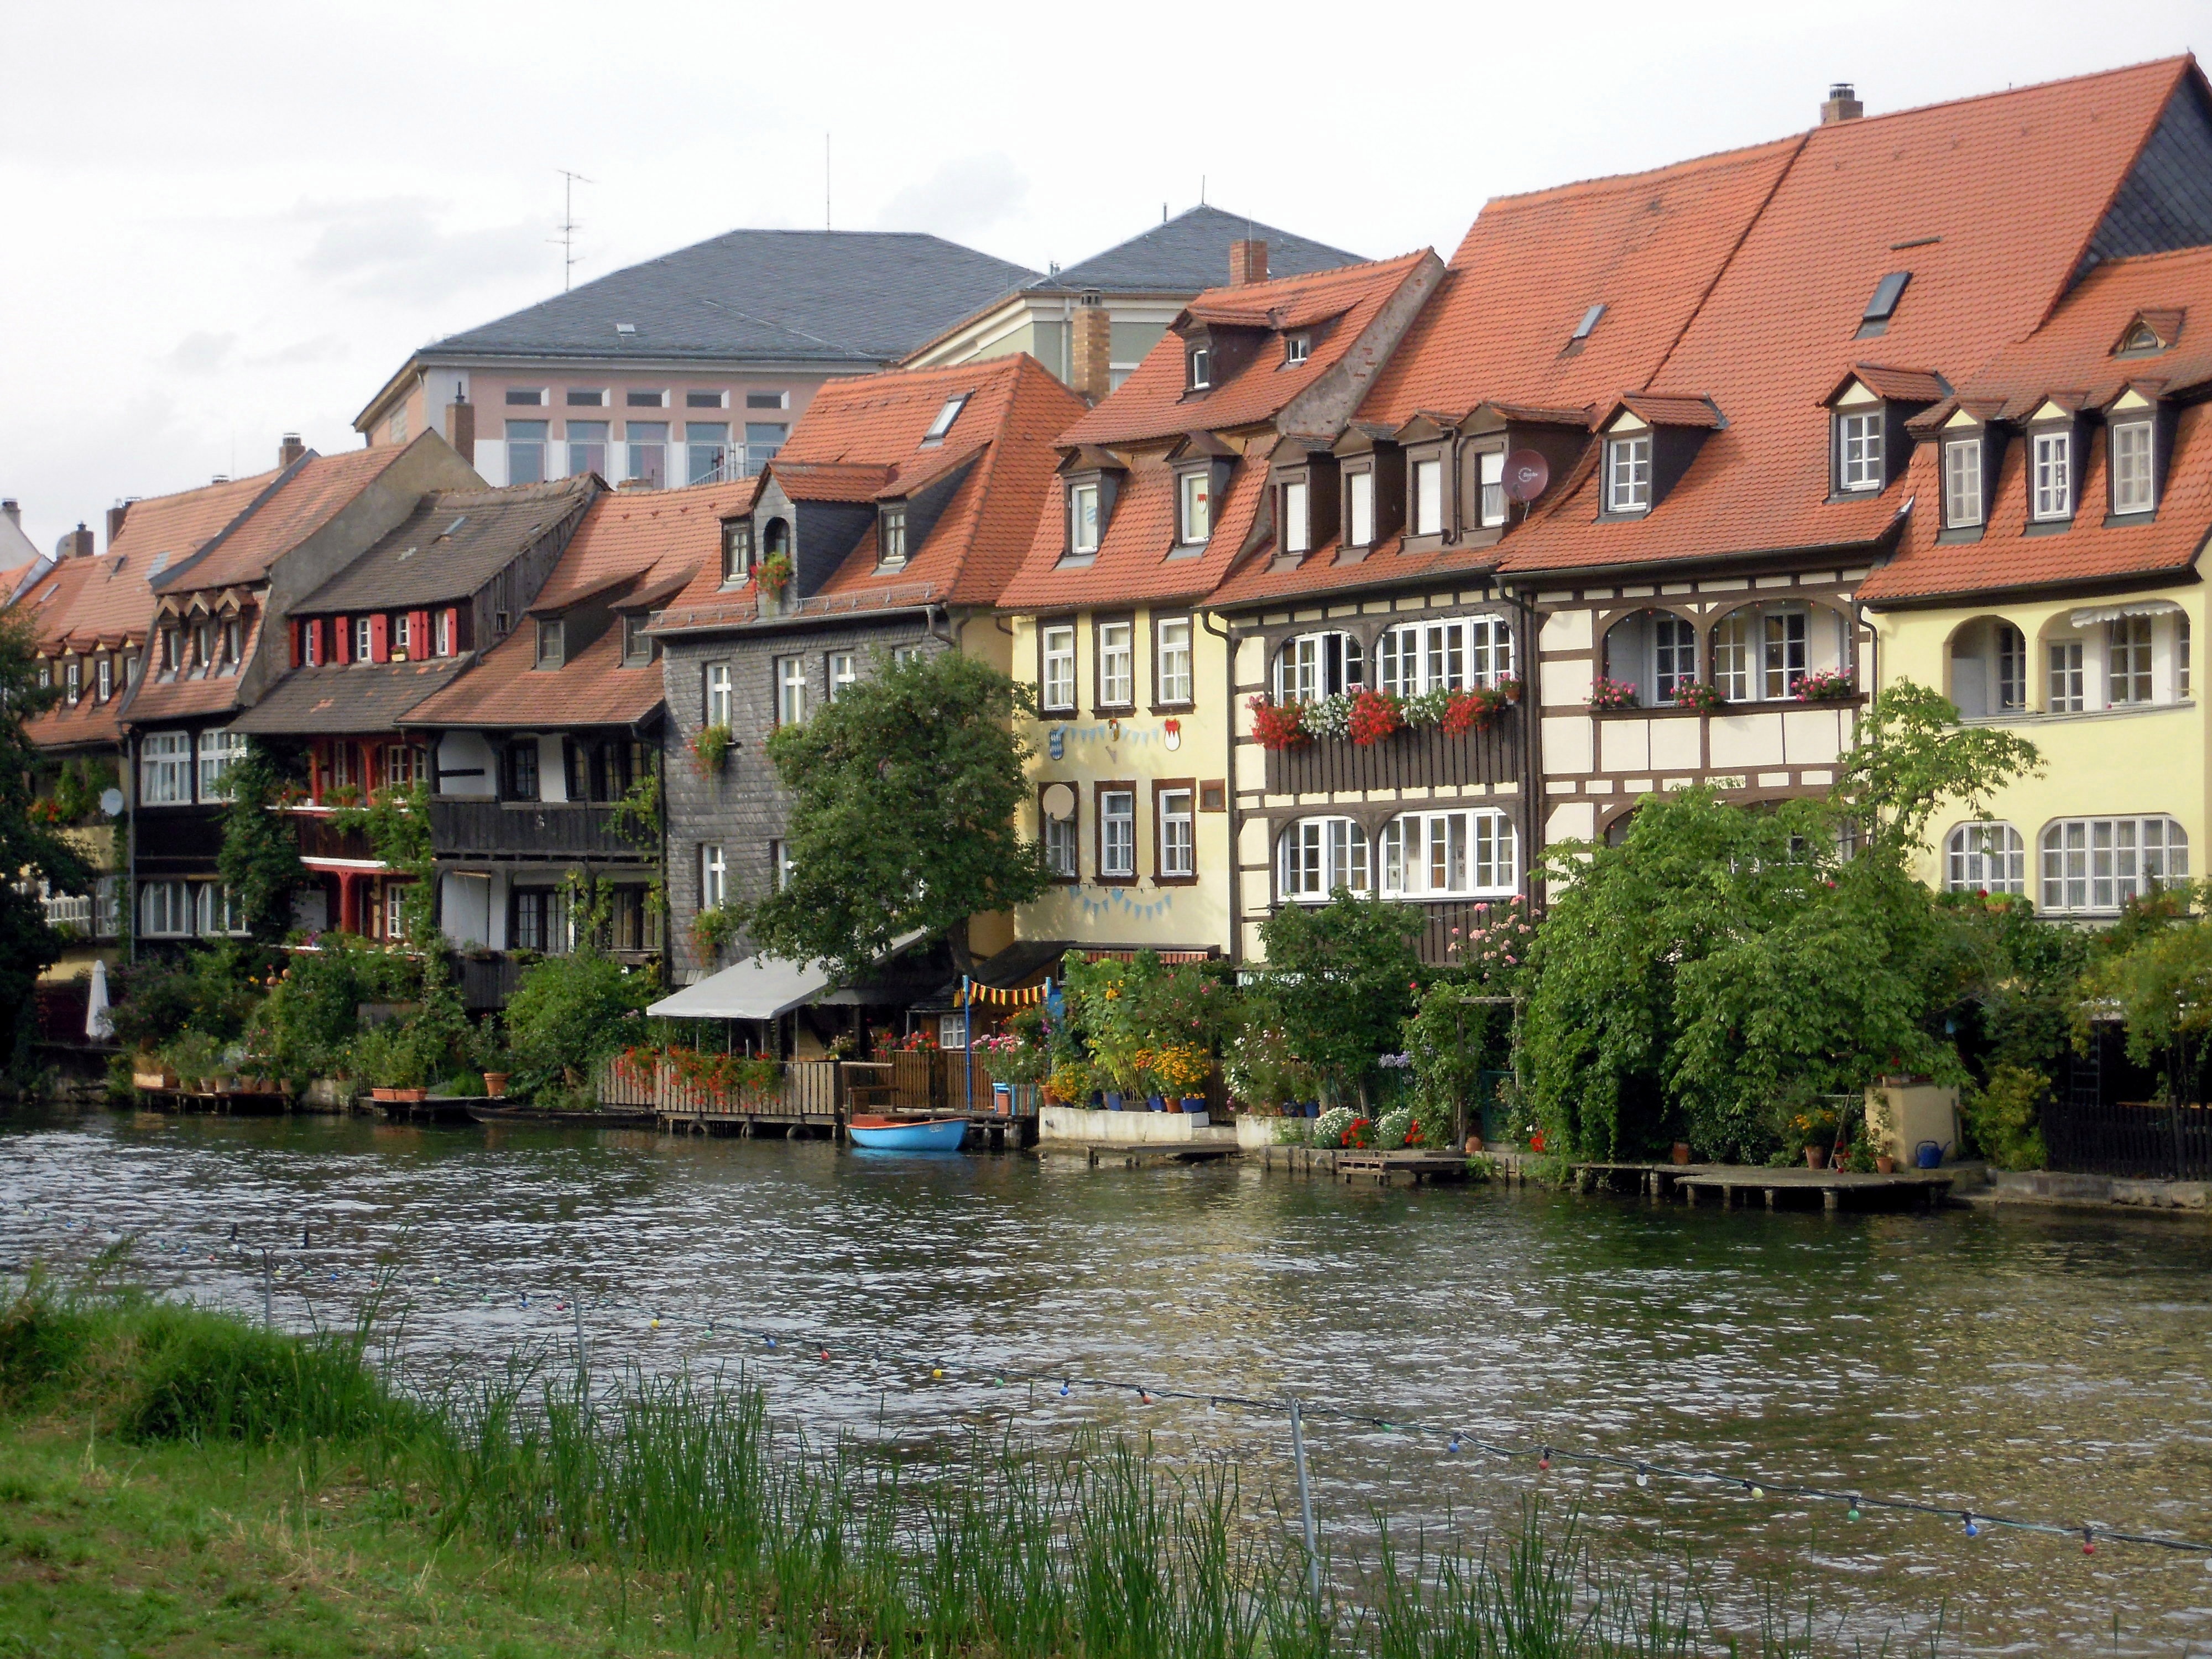
water, town, river, canal, village, waterway, bank, picturesque, bamberg, regnitz, neighbourhood, residential area, geographical feature, small venice